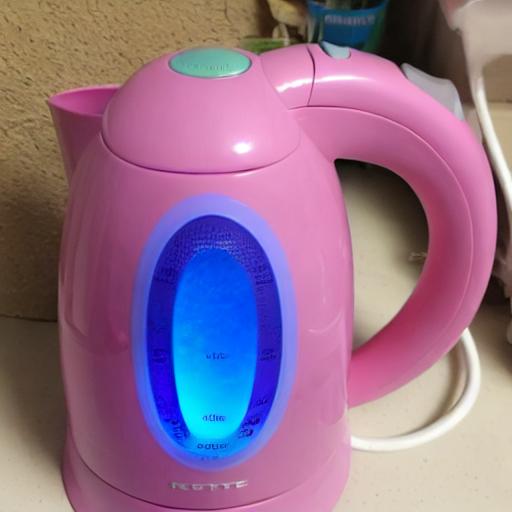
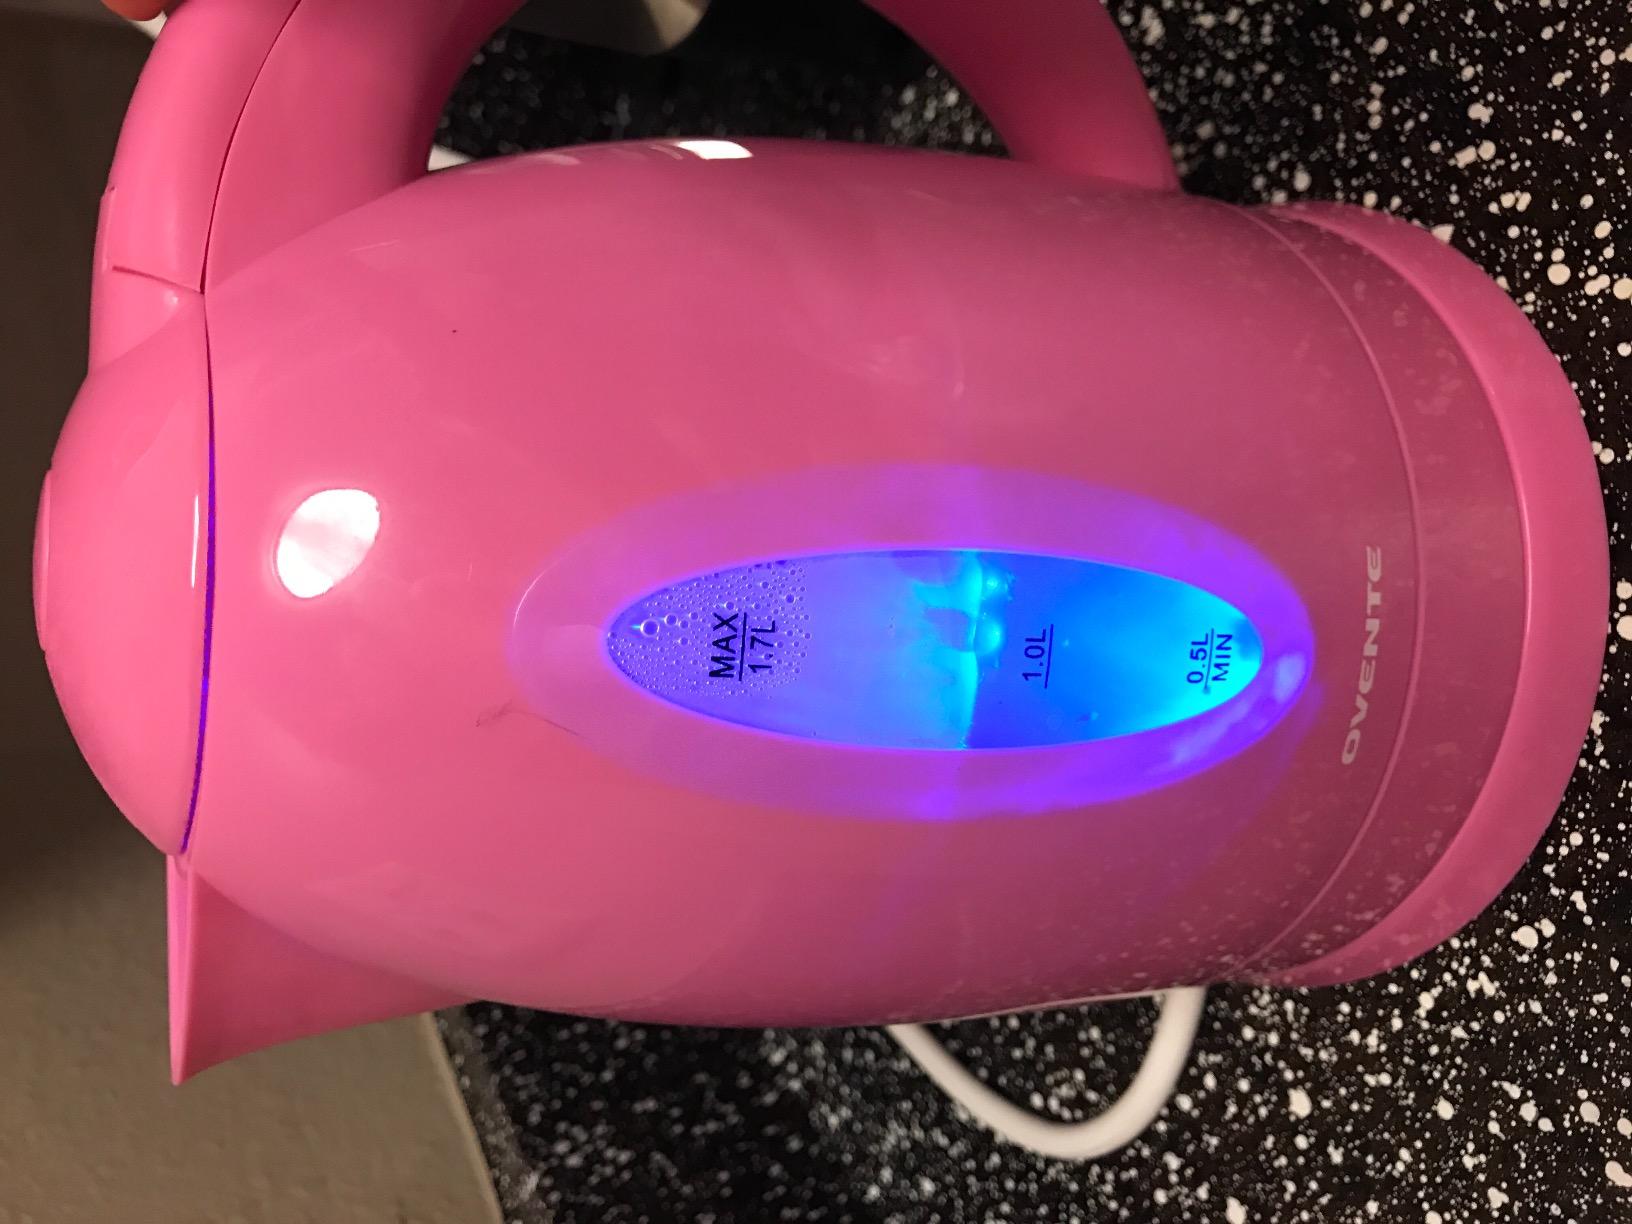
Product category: items_kettle
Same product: no